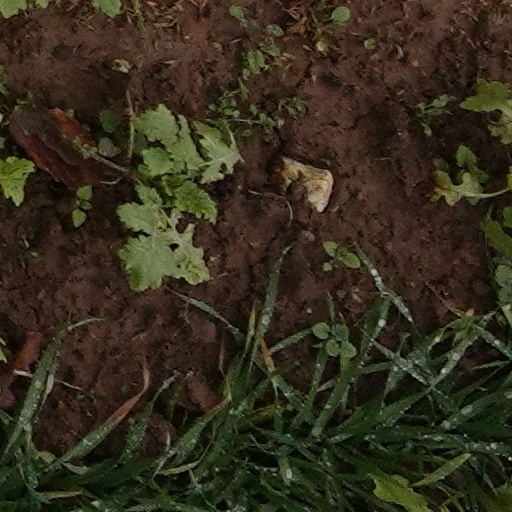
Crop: wheat